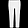
Label: Trouser